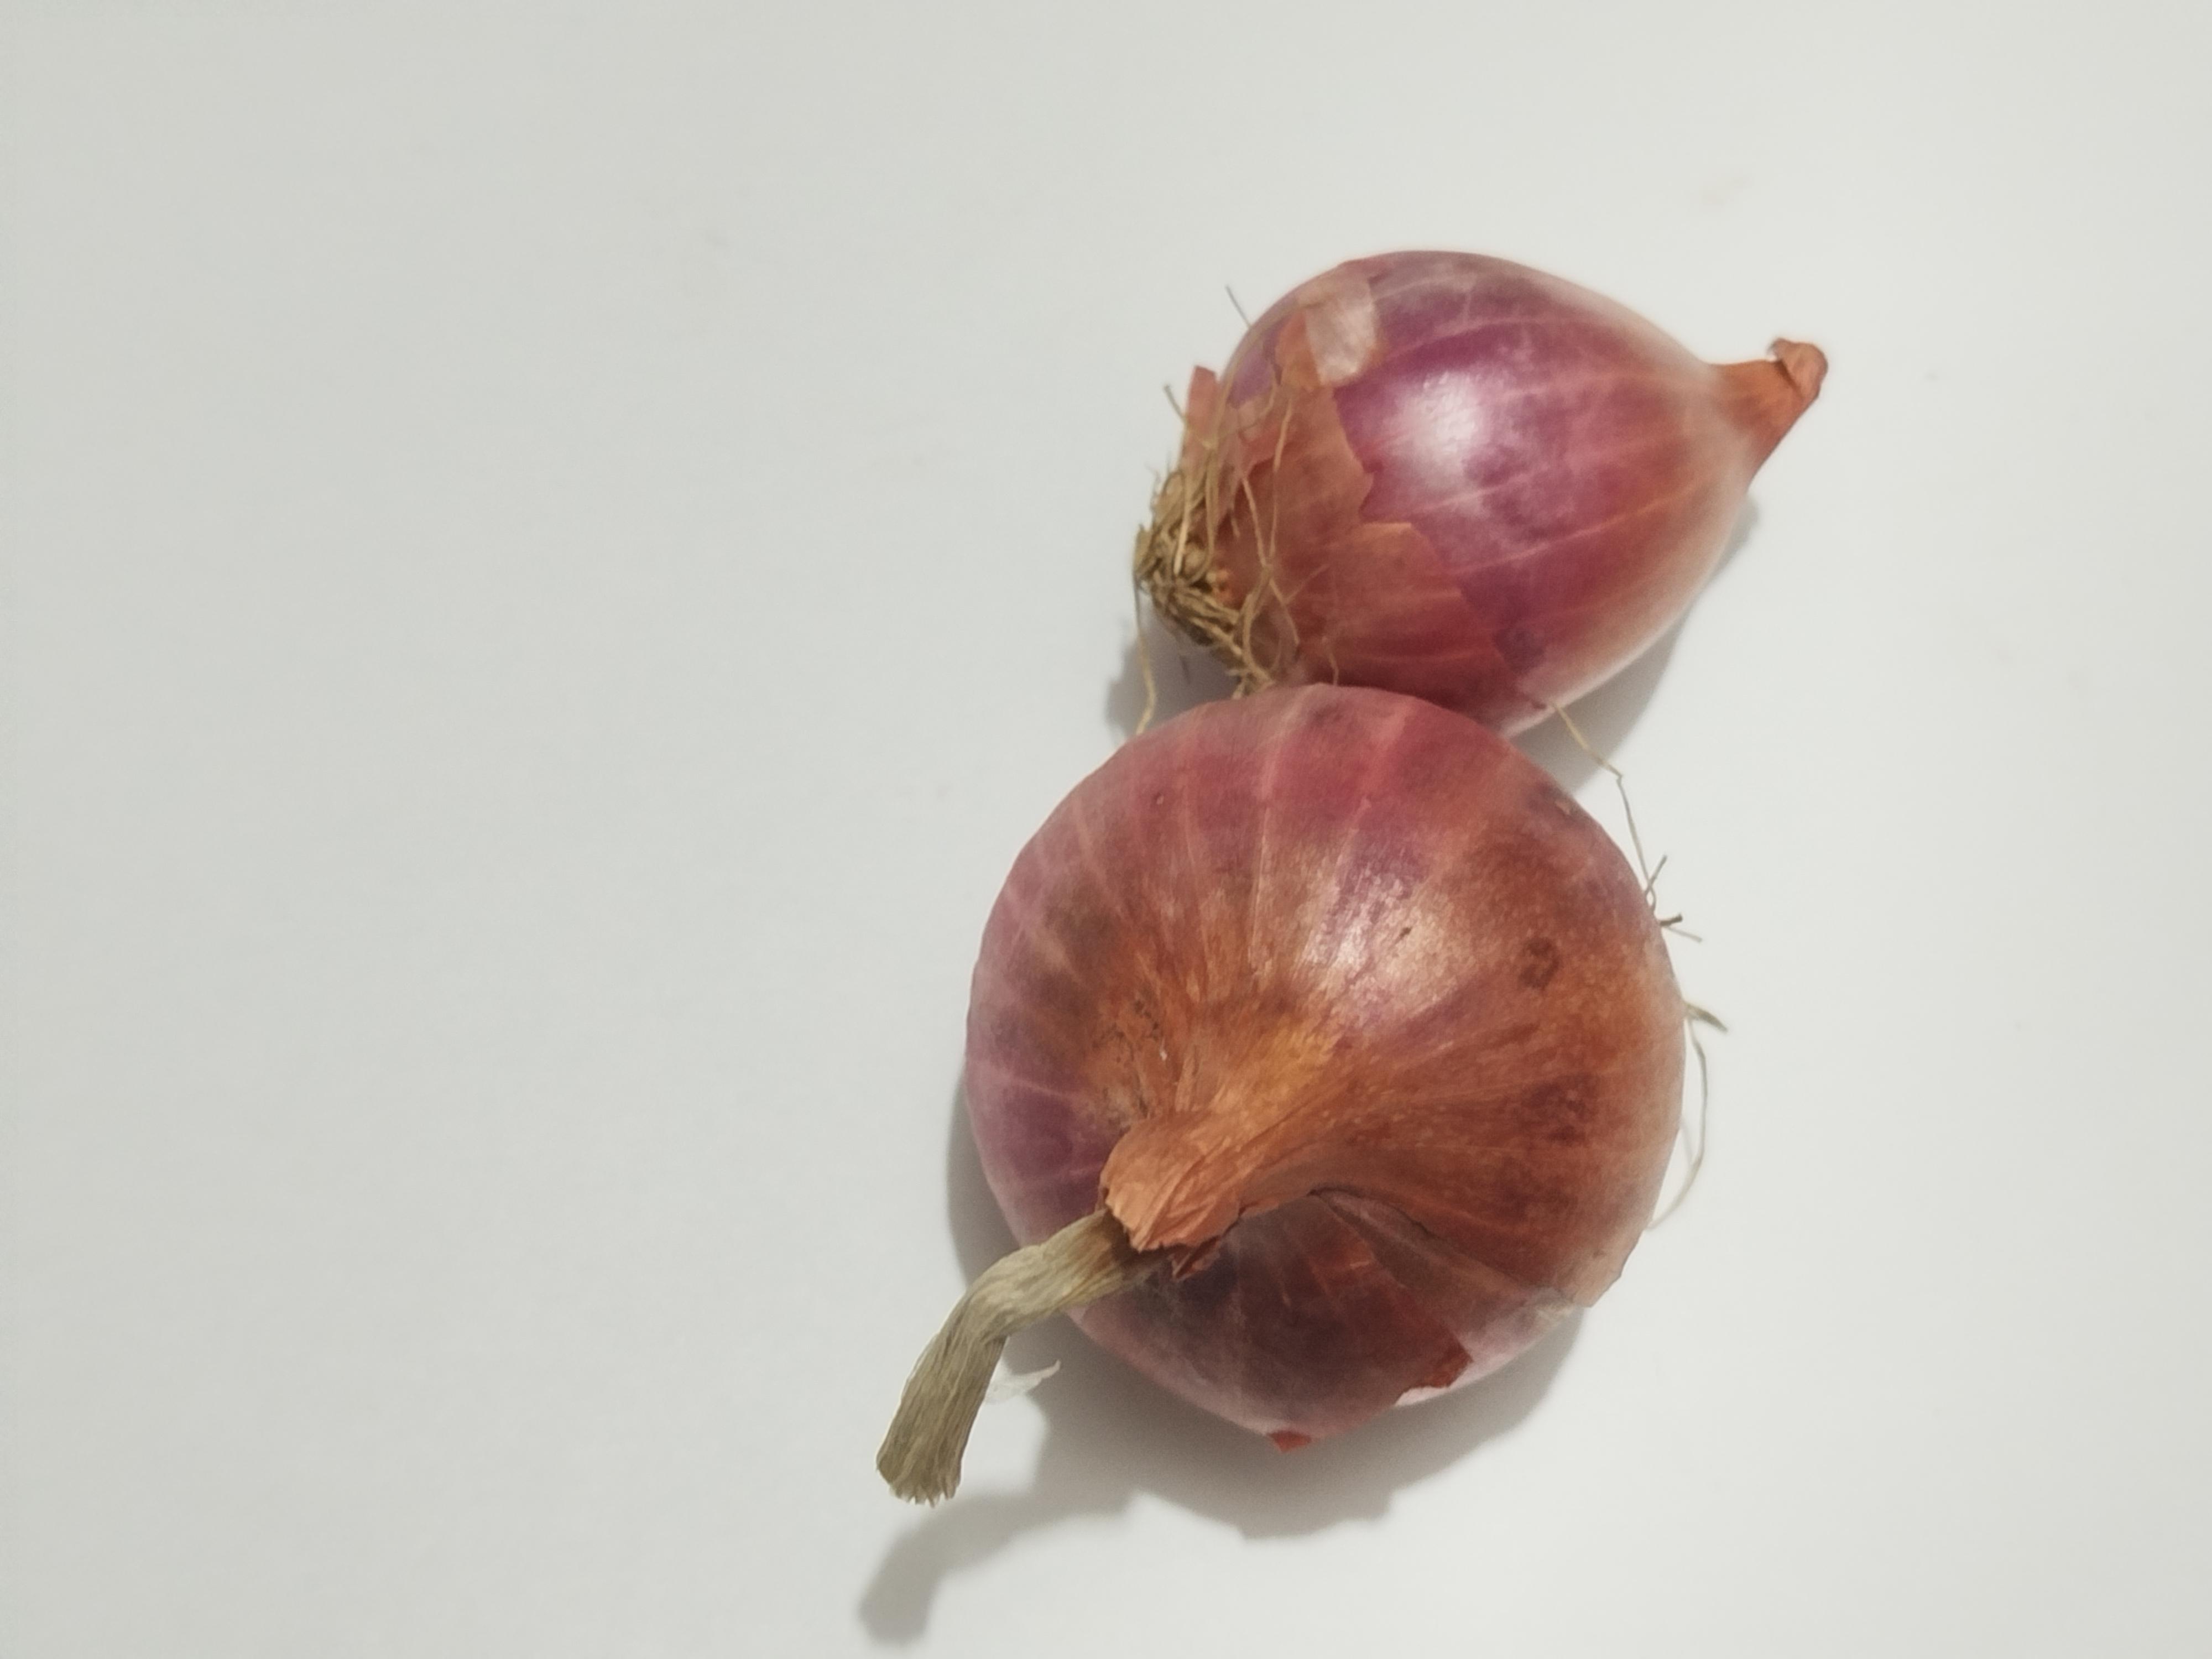
Label: Onion